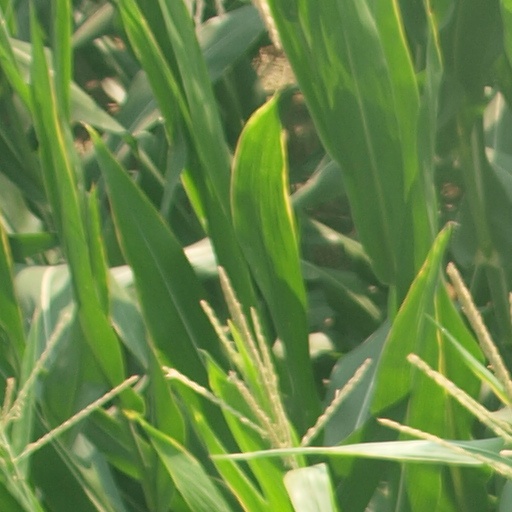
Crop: maize; corn